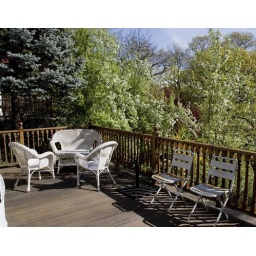
Lori's balcony in the trees